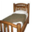
Label: bed